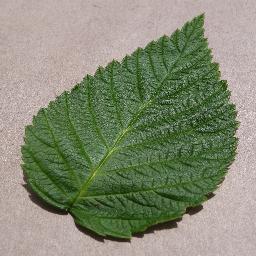
Label: Raspberry___healthy